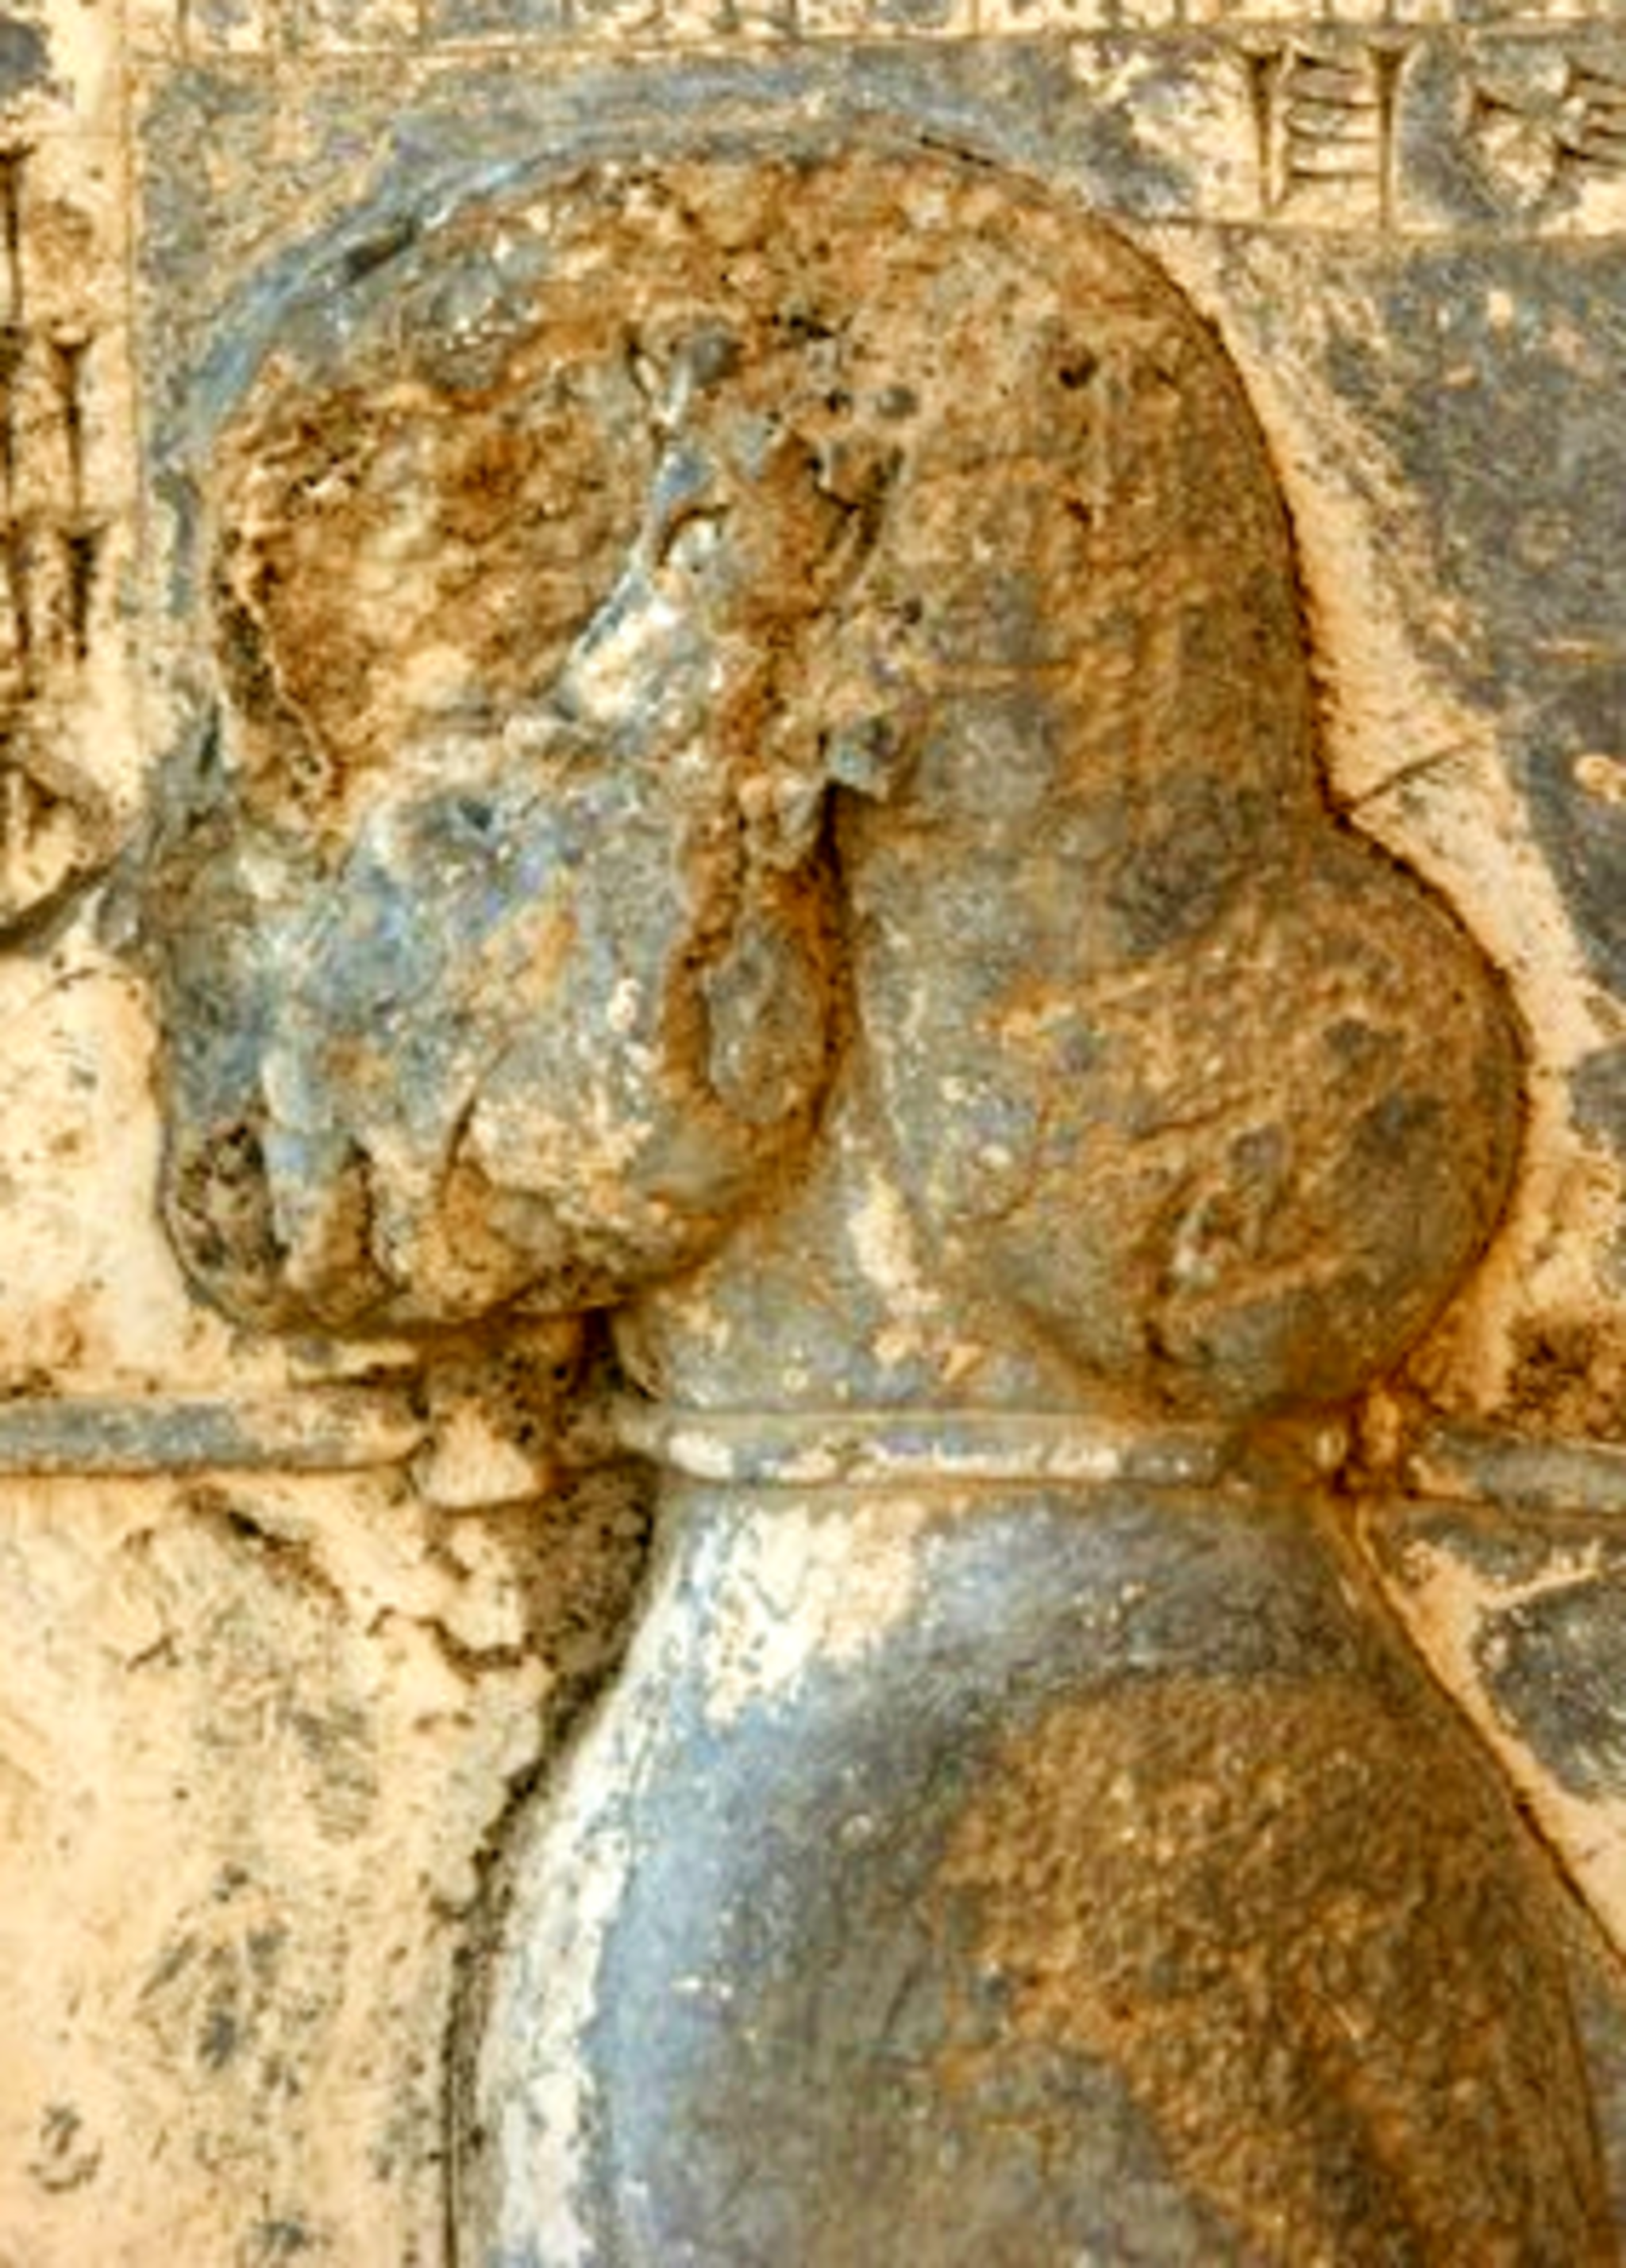
Title: Martiya
Description: Behistun Relief, Martiya
Date: 2019-01-12
Categories: CC-Zero, Behistun Inscription, Extracted images